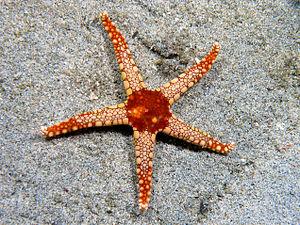
Fromia est un genre d'étoiles de mer tropicales qui appartient à la famille des Goniasteridae.
Fromia monilis, communément nommé Étoile à mailles rouges, est une espèce d'étoile de mer qui appartient à la famille des Goniasteridae.
Les Goniasteridae sont une famille d'étoiles de mer de l'ordre des Valvatida.